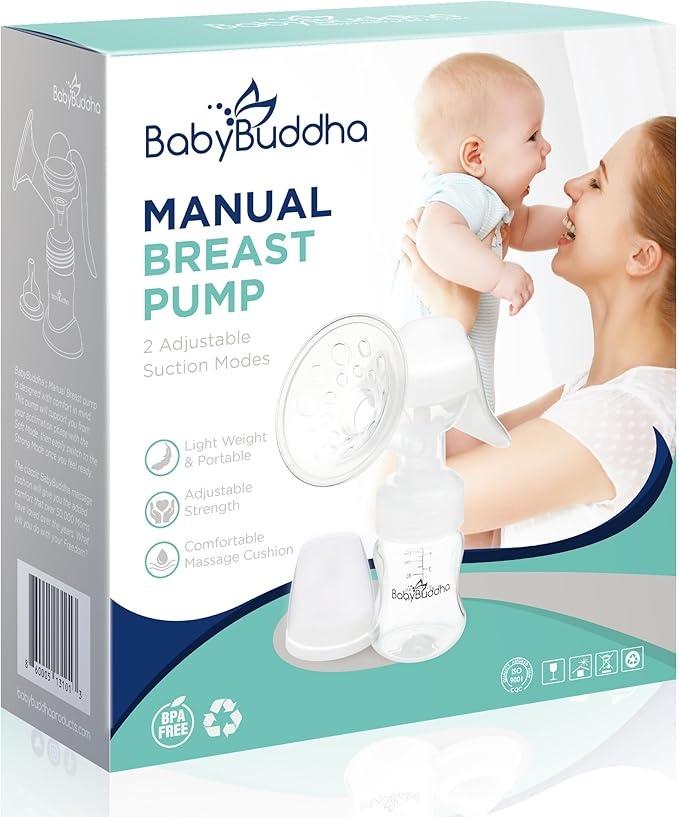
BabyBuddha Manual Breast Pump, Single Hand Expression Breastmilk Pump, Cordless and Portable, No Batteries or Power Needed, Soft Silicone Massage Cushion, BPA Free, Quiet, Dishwasher Safe, 1 Pack
About This LIGHT & PORTABLE: BabyBuddha’s Manual Breast Pump was designed for moms who need efficiency without the extra baggage. Its compact, lightweight body fits into small purses or diaper bags, making on-the-go pumping effortless. Unlike bulky electric systems, this cordless pump requires no batteries or outlets. The hygienic cover keeps it clean between uses, so you can pump confidently - anywhere, anytime - with less hassle and more freedom. MANUAL CONTROL WHEN YOU NEED IT: The BabyBuddha Manual Pump offers full control over suction strength and pace, making it a go-to option for moms managing tenderness, clogged ducts, or mastitis. With two adjustable strength levels, it supports personalized comfort when electric pumping feels too intense. Lightweight and easy to use, it’s ideal for on-the-go sessions, early postpartum days, or when you need gentle relief - on your terms. HYGIENIC & EASY TO CLEAN: Designed for peace of mind. All parts disassemble easily for a thorough clean. After rinsing, moms can use the BabyBuddha UV Sterilizer & Dryer for effective, hassle-free sterilization - or flash-boil if needed. It’s a hygienic system that supports daily use with less effort. UNMATCHED COMFORT & EFFICIENCY: Experience gentle, efficient milk expression with our soft silicone massage cushion that mimics the natural rhythm of a baby’s latch. Ideal for sensitive moms or those prone to engorgement, this manual pump helps stimulate letdown while avoiding discomfort. Adjustable suction strength lets you tailor your session for comfort and output, helping you express more milk in less time - and spend more precious moments with your little one. EVERYTHING YOU NEED INCLUDED: Your all-in-one solution for manual pumping arrives fully equipped. Each box includes a pump body and handle, massage cushion with hygienic cover, adapter, valve, piston, nipple, and a bottle with stand. All parts are 100% BPA-free and intuitively designed for single-handed use. No complicated setup, no learning curve - just everything you need to start pumping confidently right out of the box, whether you’re at home or on the go. Overview Brand : BabyBuddha Operation Mode : Manual Special Feature : Bpa Free,Dishwasher Safe,Lightweight,Portable Power Source : No Batteries Required Included Components : Dishwasher
Brand: BabyBuddha
Category: Baby & Toddler > Nursing & Feeding > Breast Pumps > Manual Breast Pumps